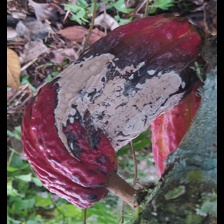
Label: moniliophthora